Callum Kennedy

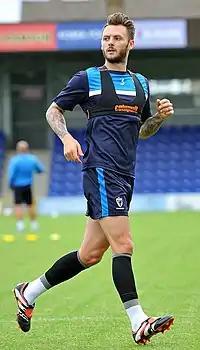
Kennedy in training with AFC Wimbledon in 2015

Callum Ewan Kennedy (born 9 November 1989) is an English former professional footballer who played as a defender.